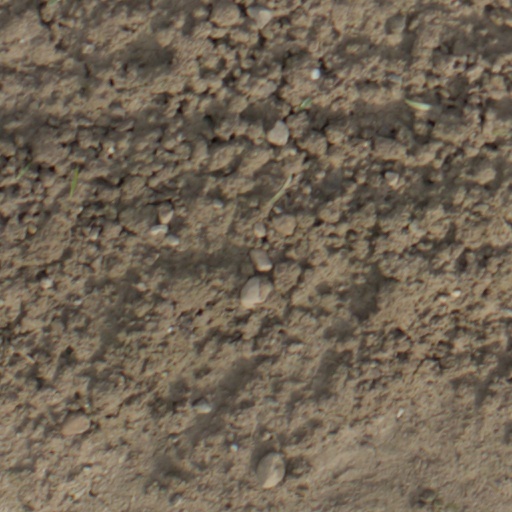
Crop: wheat